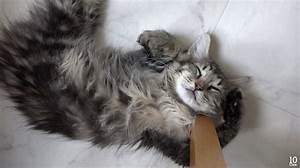
Label: gatto